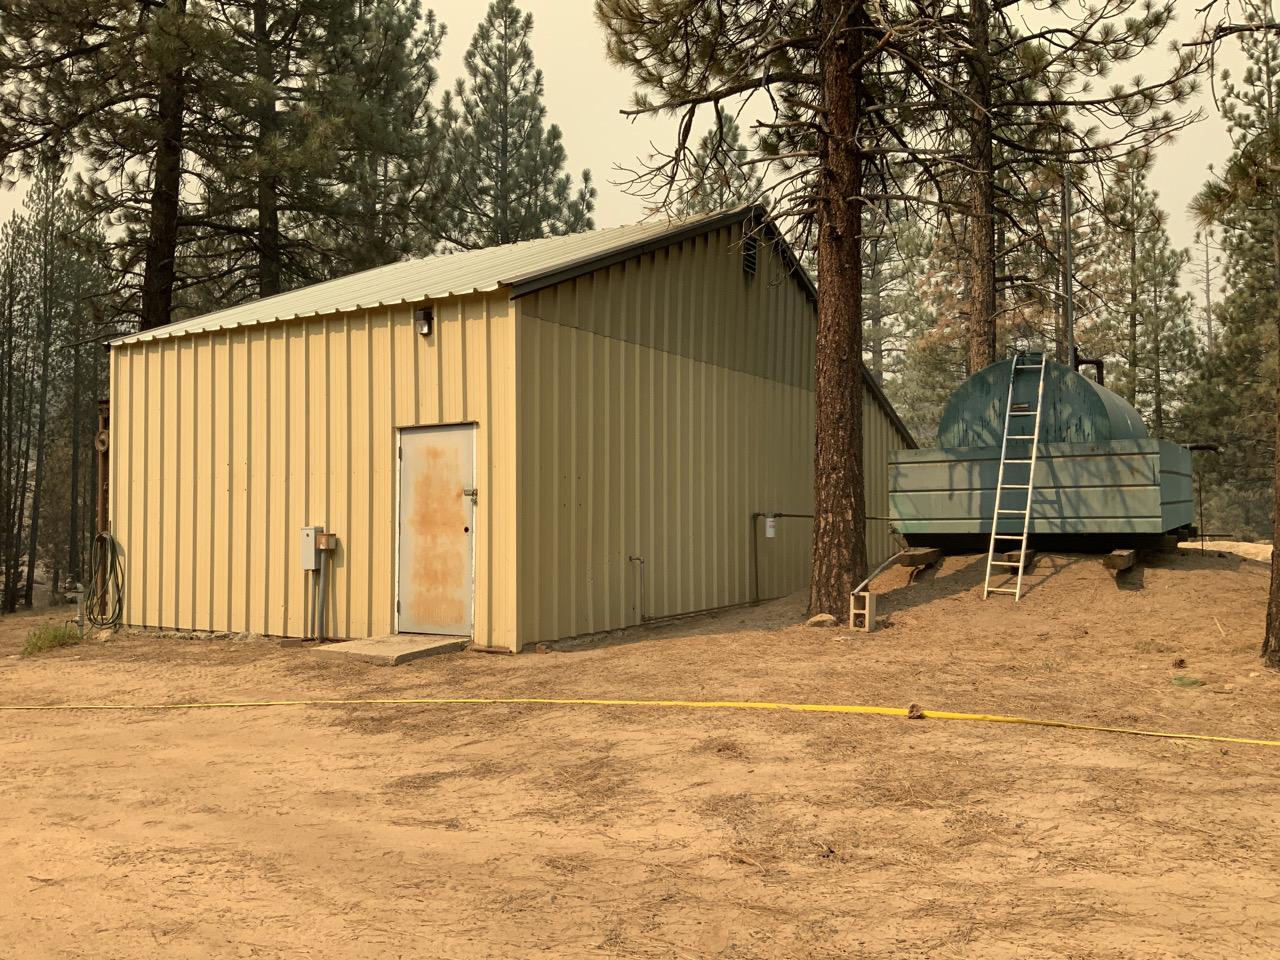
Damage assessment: no_damage